Hyporhamphus ihi

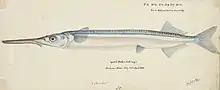
An illustration of "Hyporhamphus ihi" from 1875

The garfish is an unusual looking fish with many distinct features such as its elongated slender body, as well as its long lower jaw. The garfish typically grows to about 22 centimeters. The colouring of the fish allows it to appear somewhat camouflaged due to it having a greenish blue upper body with brown flecks and a silver-white belly and underbody. According to Montgomery and Saunders, "the fish can control its coloration by expanding or reducing the pigment in the dorsal melanophores". They also have a long silver strip running from the top of the pectoral fin base to the tail.